Mézilles

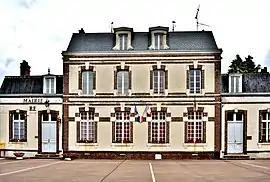
The town hall in Mézilles

Mézilles is a commune in the Yonne department in Bourgogne-Franche-Comté in north-central France, in the historical region of Puisaye.